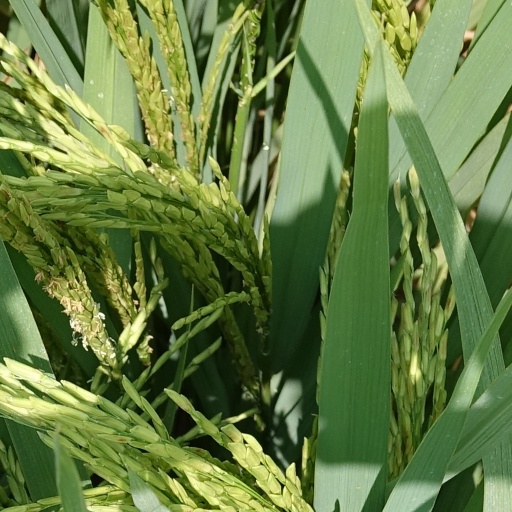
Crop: rice